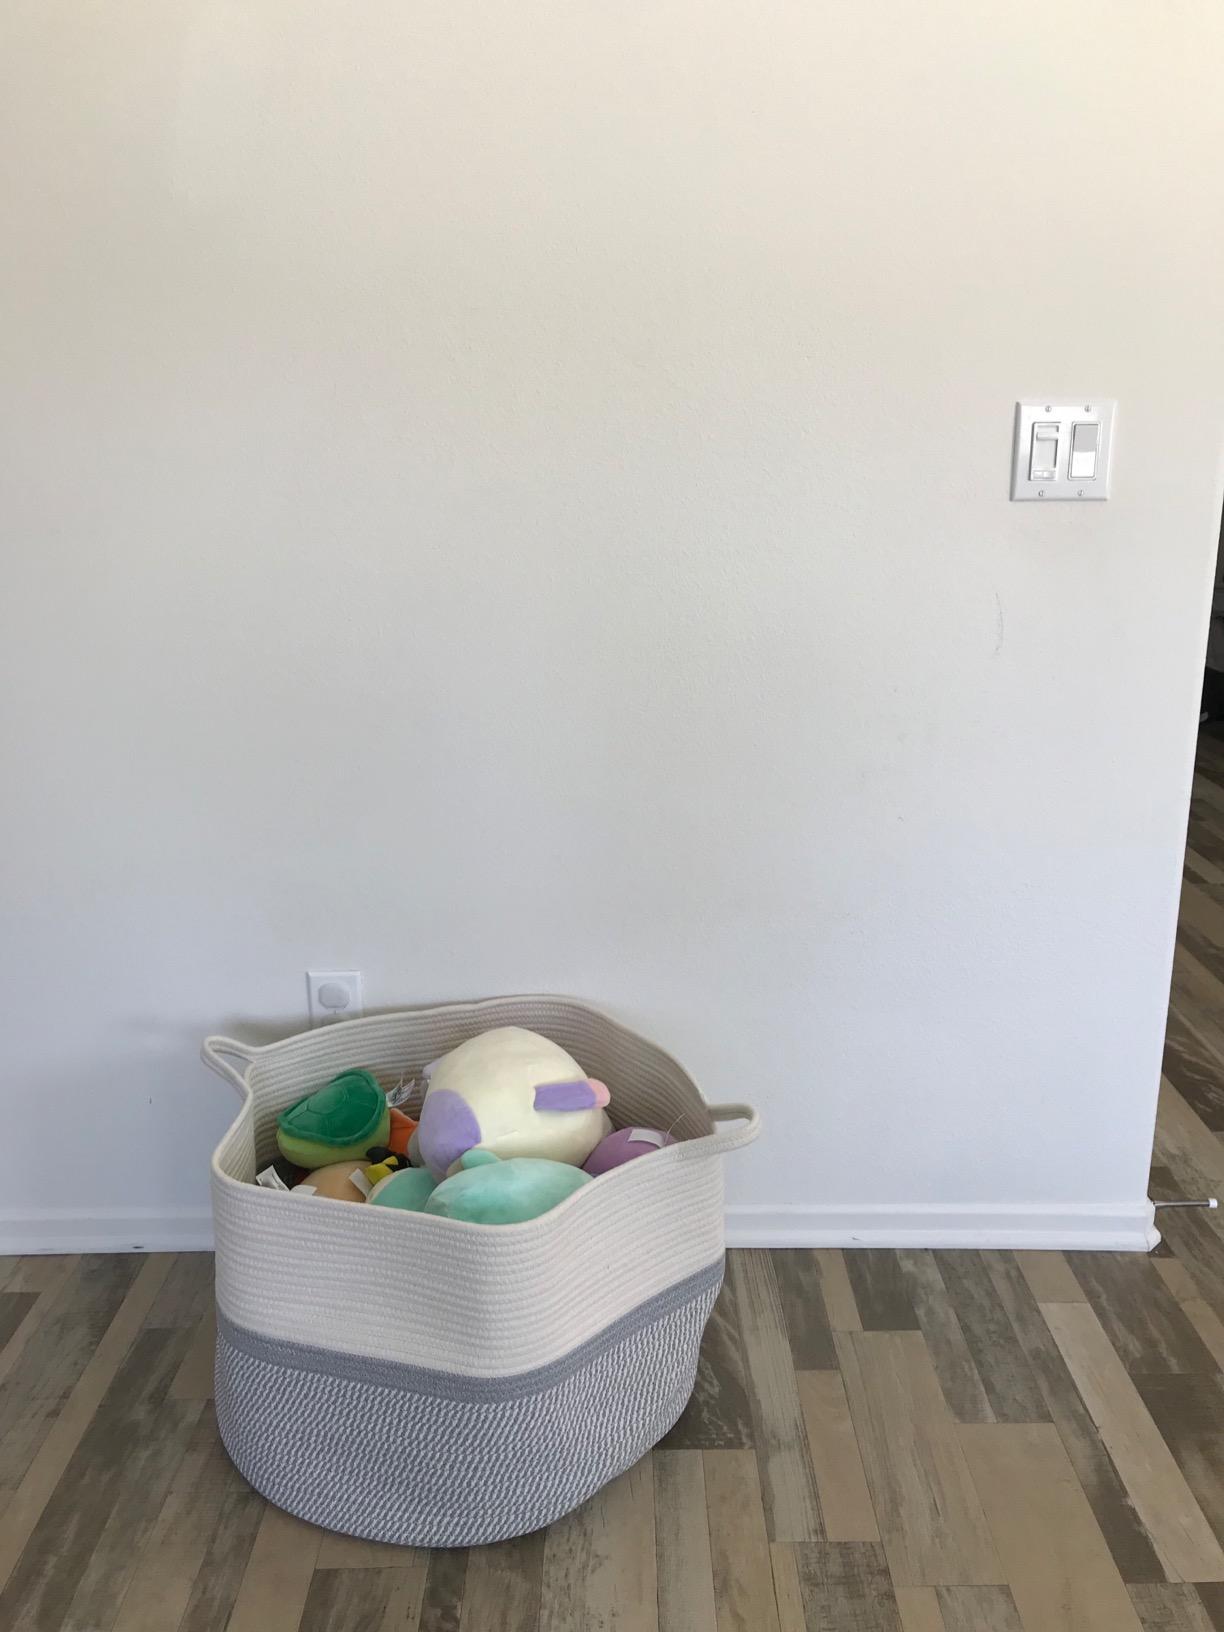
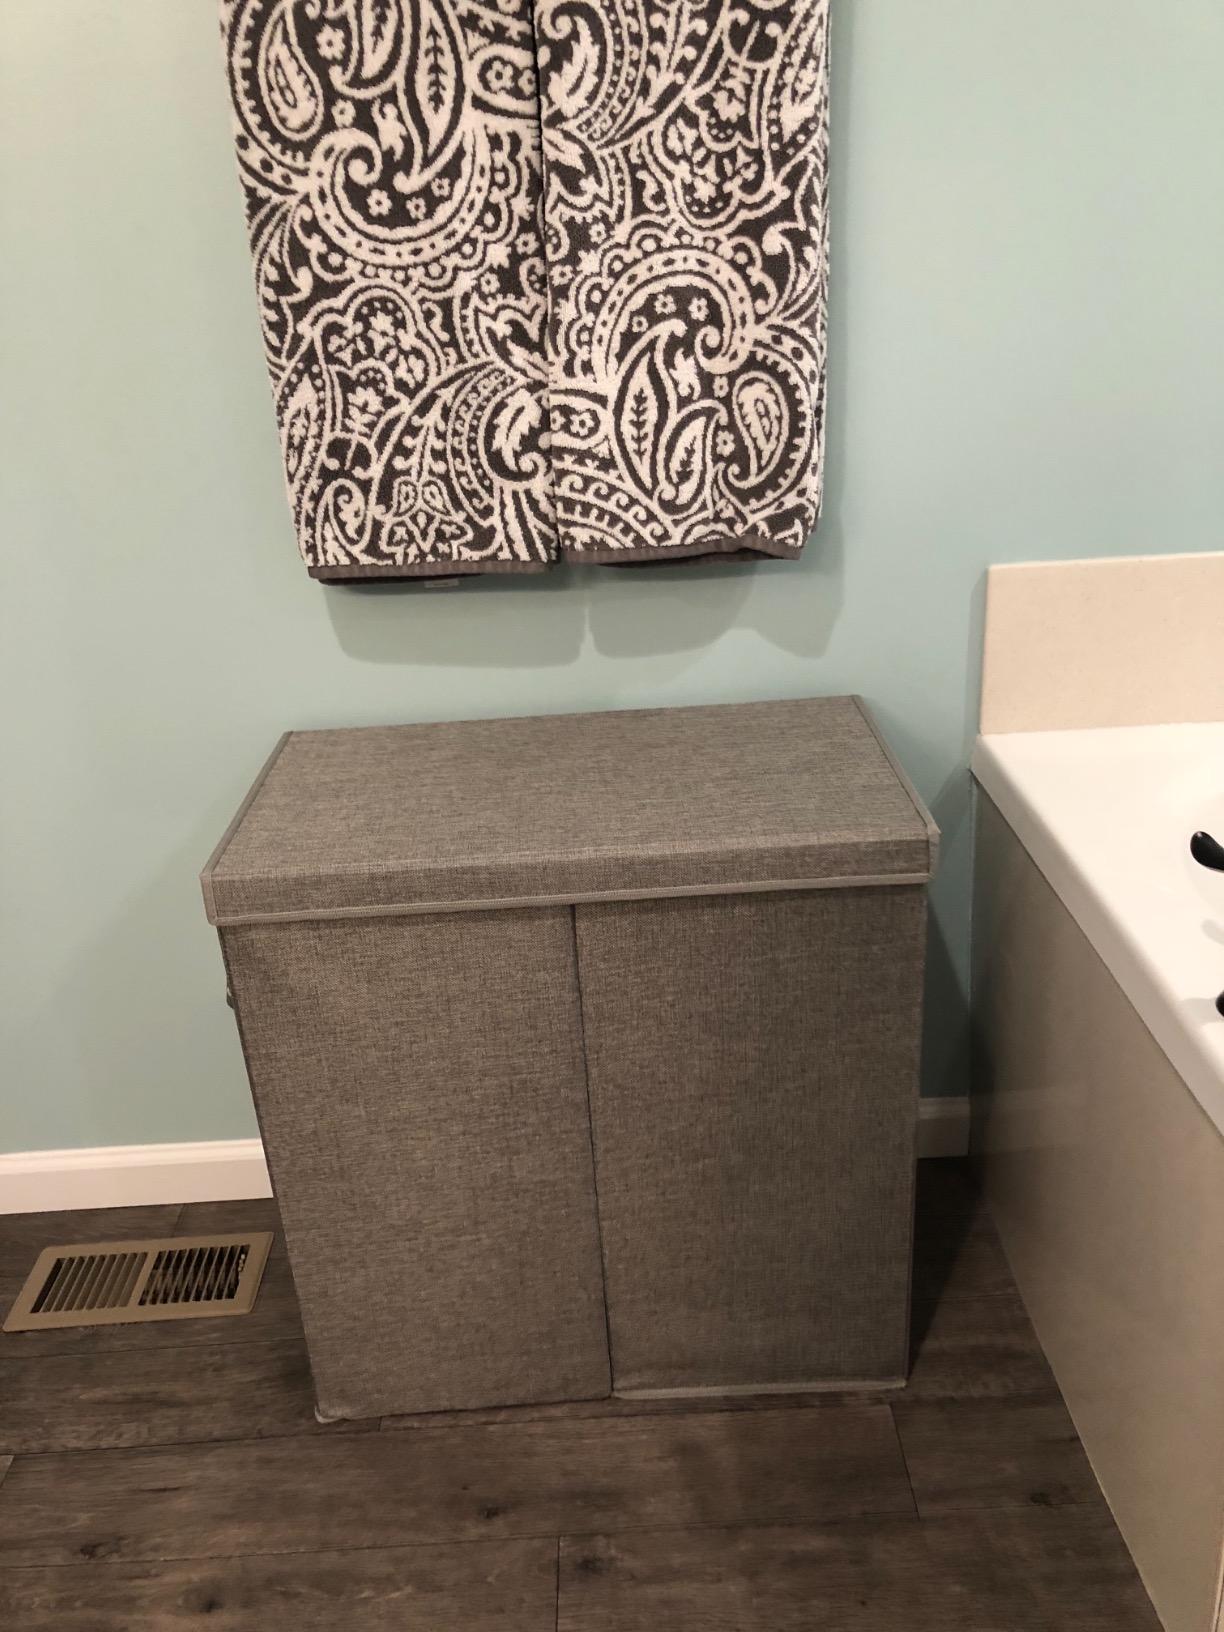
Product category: items_hamper
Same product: no